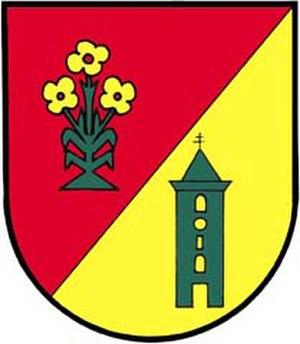
Wallern im Burgenland est une commune autrichienne du district de Neusiedl am See dans le Burgenland.
La frontière entre l’Autriche et la Hongrie sépare deux pays membres de l’Union européenne.